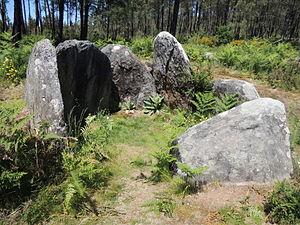
Cette liste non exhaustive recense les principaux sites mégalithiques en Galice, en Espagne.